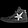
Label: Sneaker